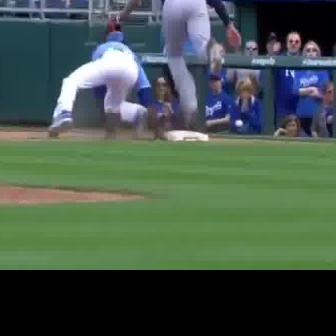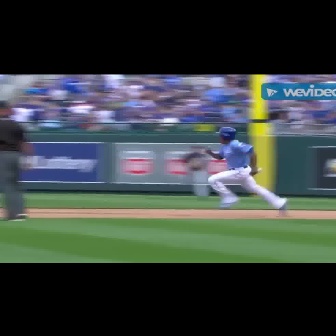
  Please identify the target specified by the bounding box [47,30,153,136] in the first image and locate it in the second image. Return the coordinates in [x_min,y_min,x_max,y_max] format.
Answer: [203,126,286,209]